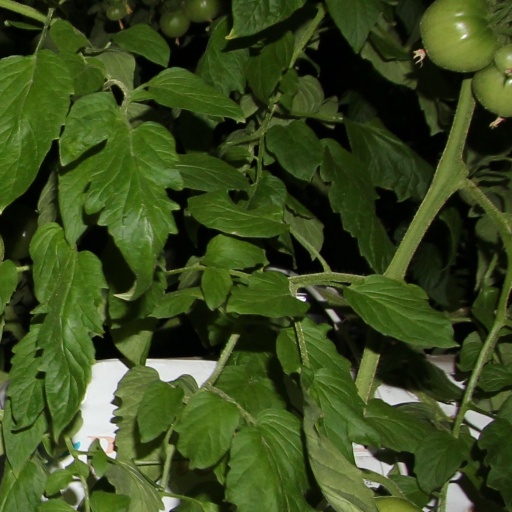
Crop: tomato